Nitrogen-vacancy center

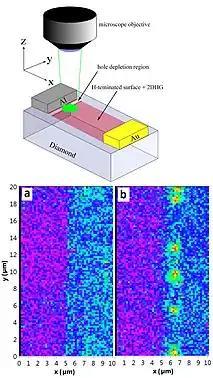

The nitrogen-vacancy center is a point defect in the diamond lattice. It consists of a nearest-neighbor pair of a nitrogen atom, which substitutes for a carbon atom, and a lattice vacancy.